Death of Li Wangyang

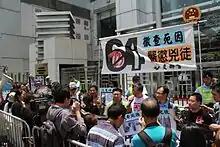
On 7 June, several Hong Kong organisations protested outside the Central Government Liaison Office.

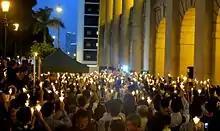
A candlelight vigil was held to commemorate the seventh day of Li's death.

The death and its subsequent handling angered and sent shock waves through Hong Kong. The Hong Kong Alliance in Support of Patriotic Democratic Movements of China rebuked claims that Li died of suicide. Its convener, Lee Cheuk-yan argued that Li never regretted support for democracy in the course of his imprisonment, and that his poor health condition did not allow him to hang himself under surveillance of National Security Guards. Kinseng Lam, who gave Li the last interview, called it an assassination and believed it was his interview that triggered the authorities to kill him. Alan Leong, Civic Party legislator in Hong Kong, suggested Li 'paid the price' for his interview with iCable TV. Several representatives to the National People's Congress (NPC), including Liberal Party chairman Miriam Lau, Maria Tam, Michael Tien, called on the central government to look into the case. Several staunchly pro-establishment legislators argued against escalating the issue to Beijing. Wong Kwok-kin argued that such incidents were "daily occurrences" and that it would be impractical to have them all investigated. Notably, Ip Kwok-him of the DAB initially said it was "unnecessary" to write to air his concerns, because Chinese People's Political Consultative Conference (CPPCC) members should not tell the authorities how to conduct their affairs. Ip later made a U-turn owing to public pressure. At "City Forum," CPPCC member Lew Mon-hung said he would immediately write to the CPPCC regarding the death under bizarre circumstances. He opined that for a man to be killed under guise of protecting social stability would be complete denial of human rights. Nevertheless, he defended the Central government, saying it was still uncertain whether Li's death was a suicide or a homicide.